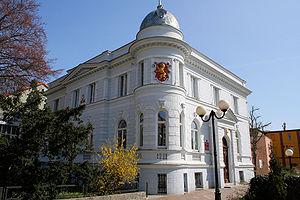
Dębno est une ville de la voïvodie de Poméranie occidentale, dans le nord-ouest de la Pologne. Cette ville frontalière de l'Allemagne est le chef-lieu de la commune de Dębno, dans le powiat de Myślibórz. Sa population s'élevait à 13 137 habitants en 2017.